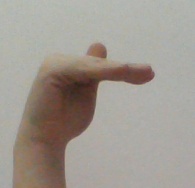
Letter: khaa